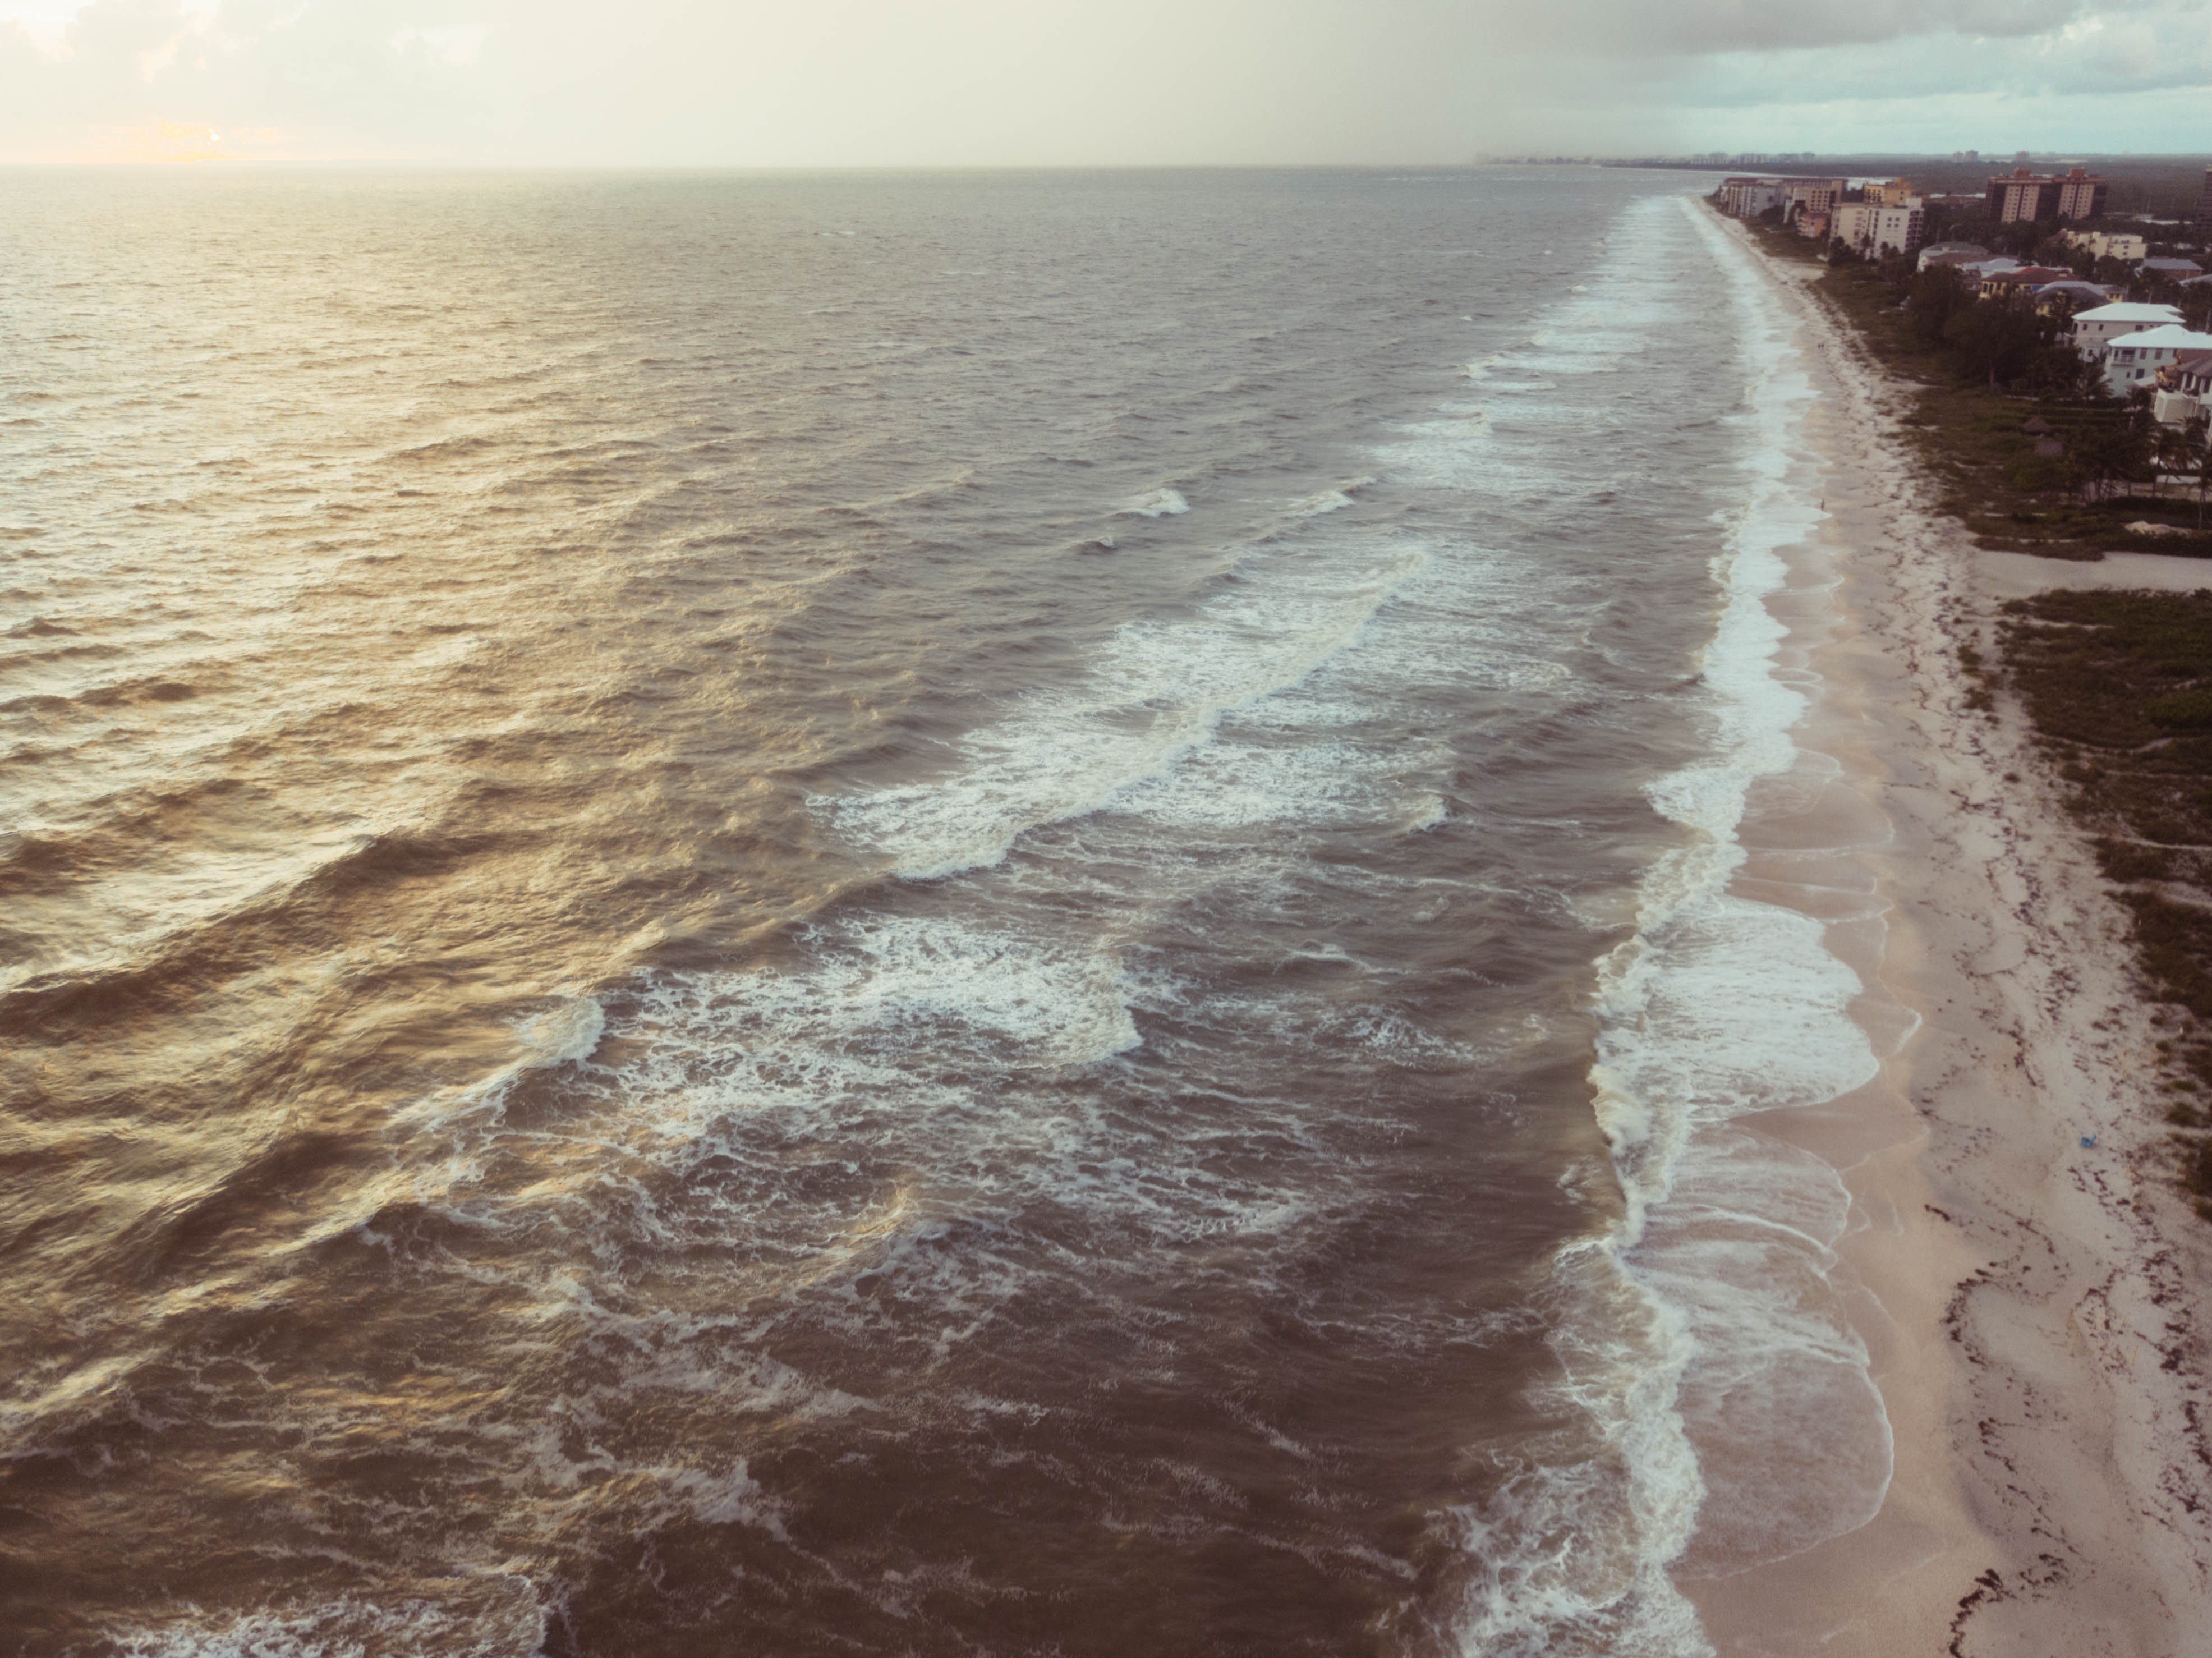
body of water, sea, water, sky, ocean, wave, beach, coast, shore, natural environment, wind wave, horizon, morning, cloud, coastal and oceanic landforms, sunlight, mountain, tide, sand, photography, vacation, road, tourism, wind